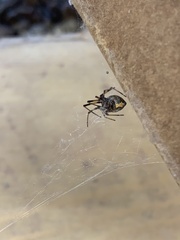
Species: Lactrodectus_hesperus